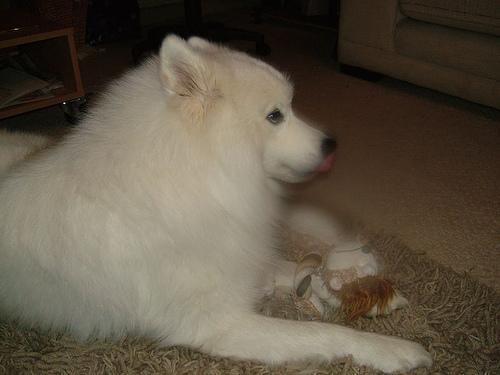
Samoyed